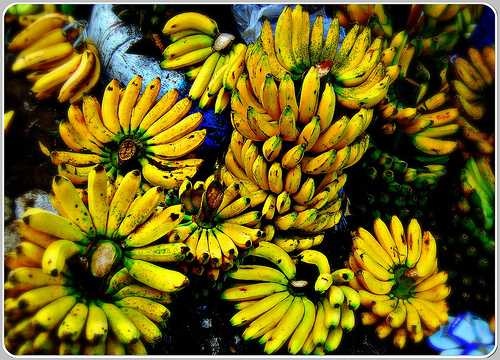
Label: Banana